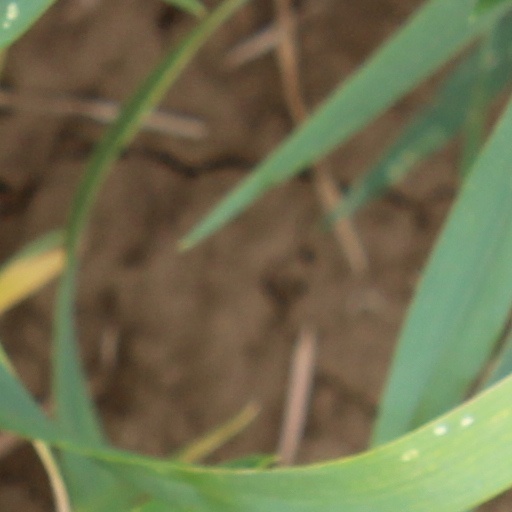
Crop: wheat